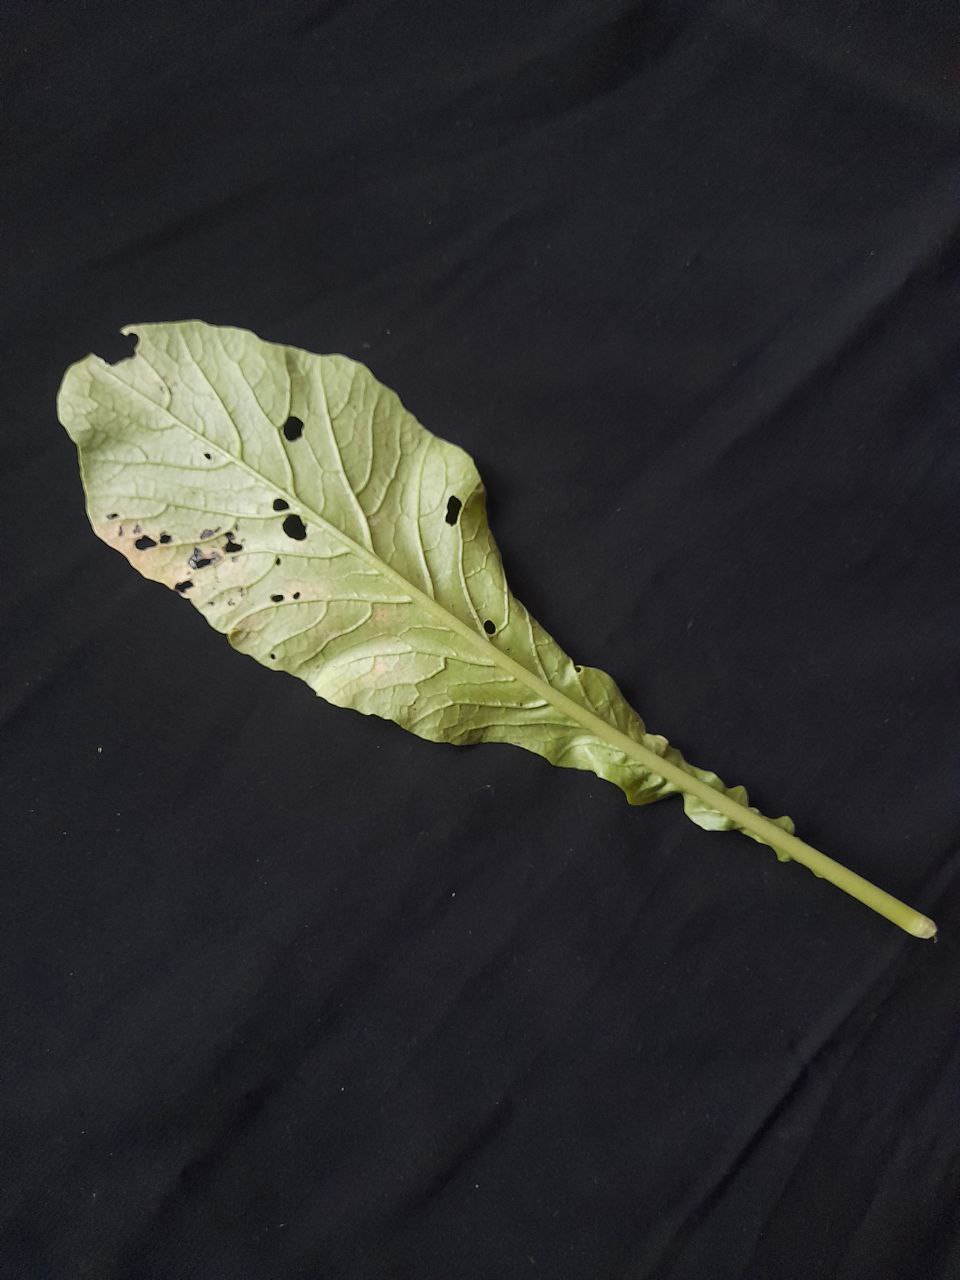
Label: flea beetle